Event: Nepal Earthquake
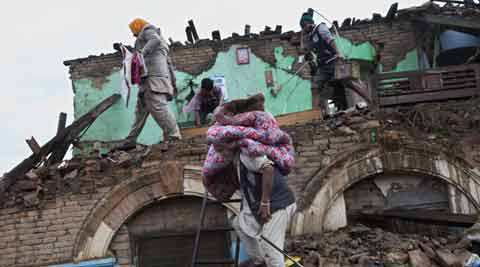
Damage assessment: damage